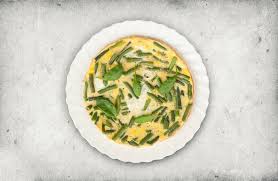
Yemek: taze_fasulye